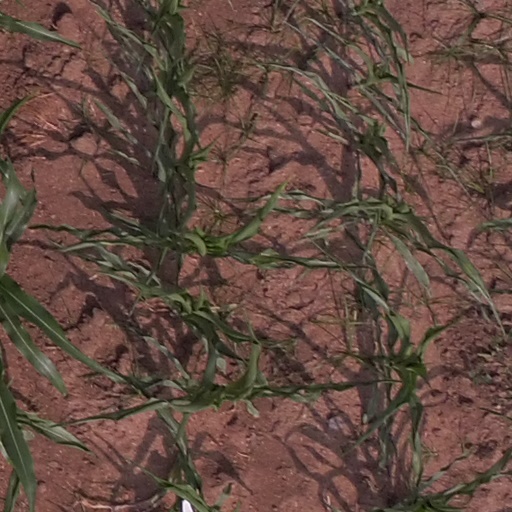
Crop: maize; corn